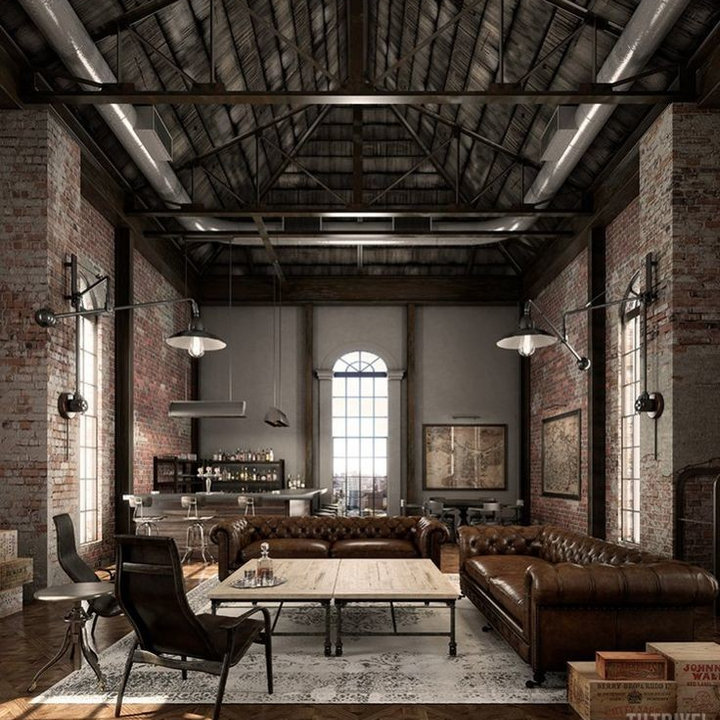
Style: Industrial